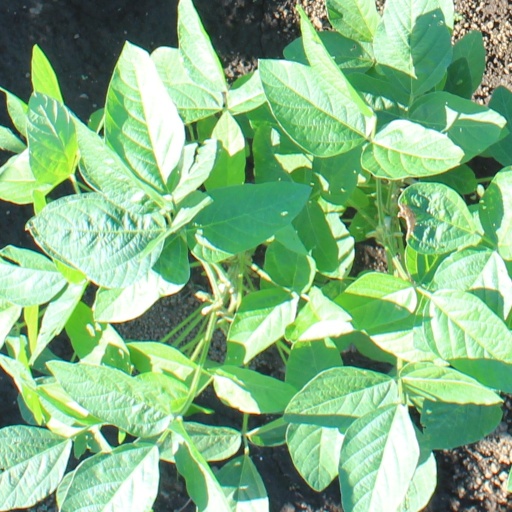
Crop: soybean